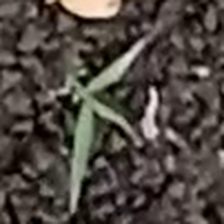
Weed species: Digitaria_SP_(Digitaria Sanguinalis )